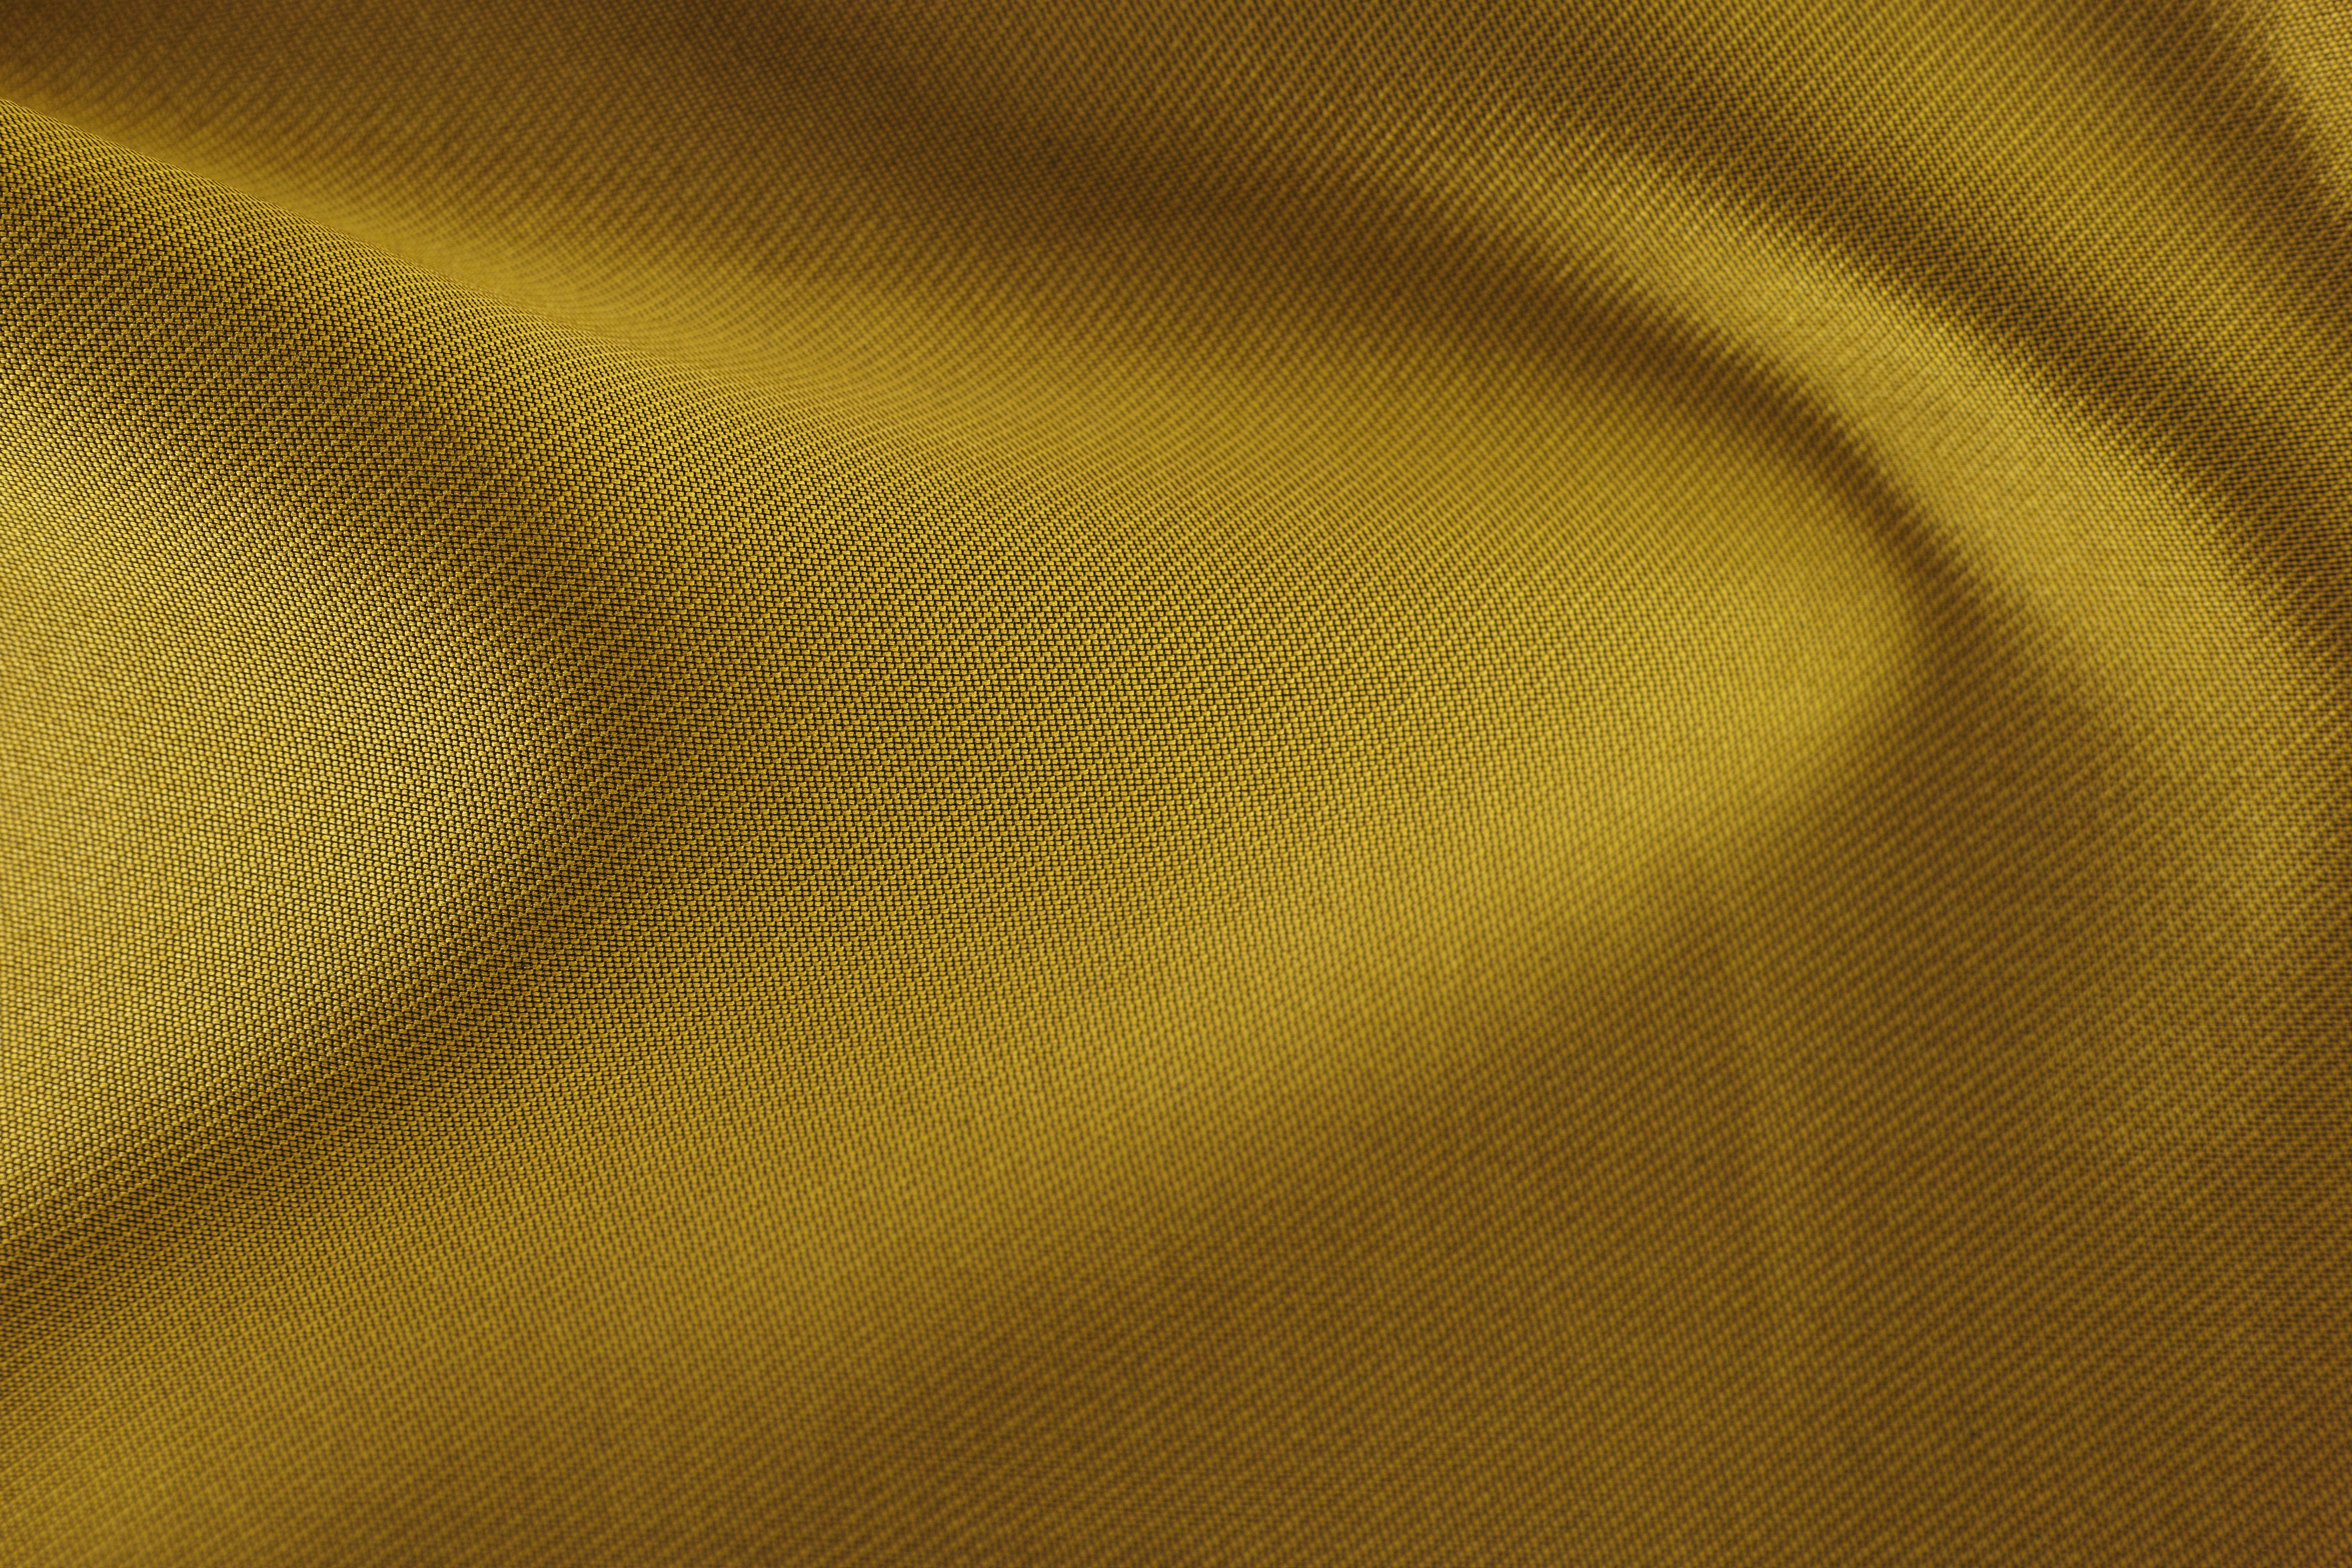
texture, line, brown, yellow, material, circle, fabric, close up, textile, background, macro photography